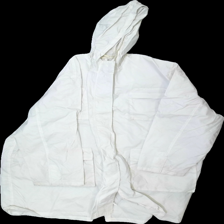
View: front
Type: Outerwear
Category: Unisex
Brand: Missing
Colors: White
Material: 100% nylon
Cut: Regular
Season: All
Stains: Major
Damage: yellow collar
Damage location: top center
Damage 2: yellow edges
Damage 2 location: bottom right
Damage 3: yellow edges
Damage 3 location: bottom left
Price range: <50
Recommended usage: Export
Comment: Very dirty and stained all over